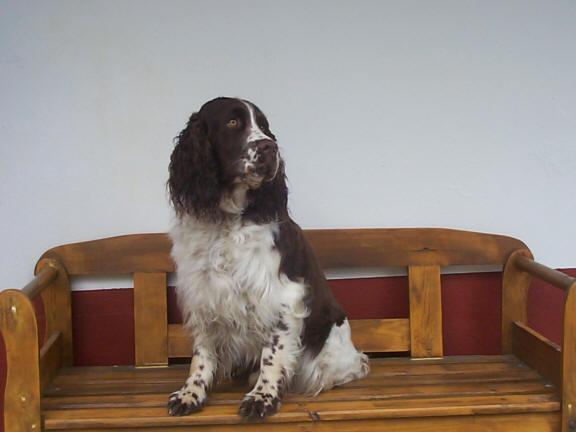
English_springer